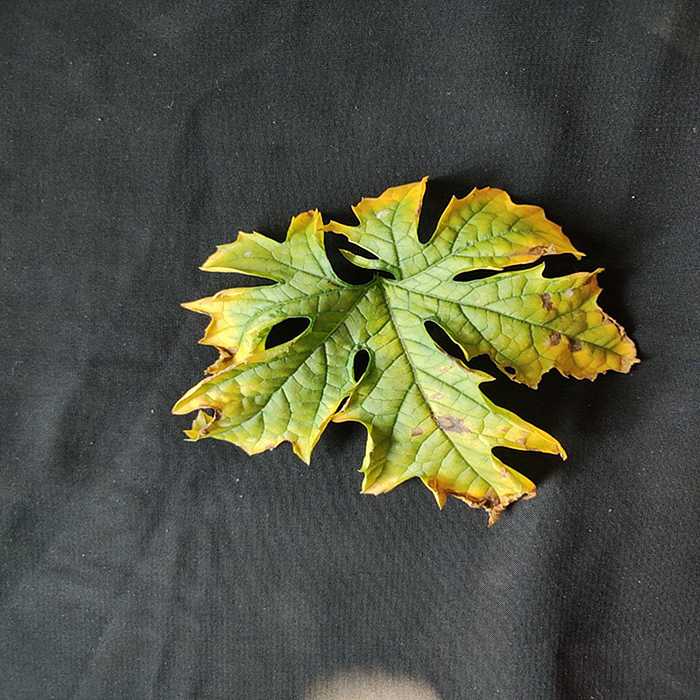
Plant: Bitter Gourd
Label: Fusarium wilt